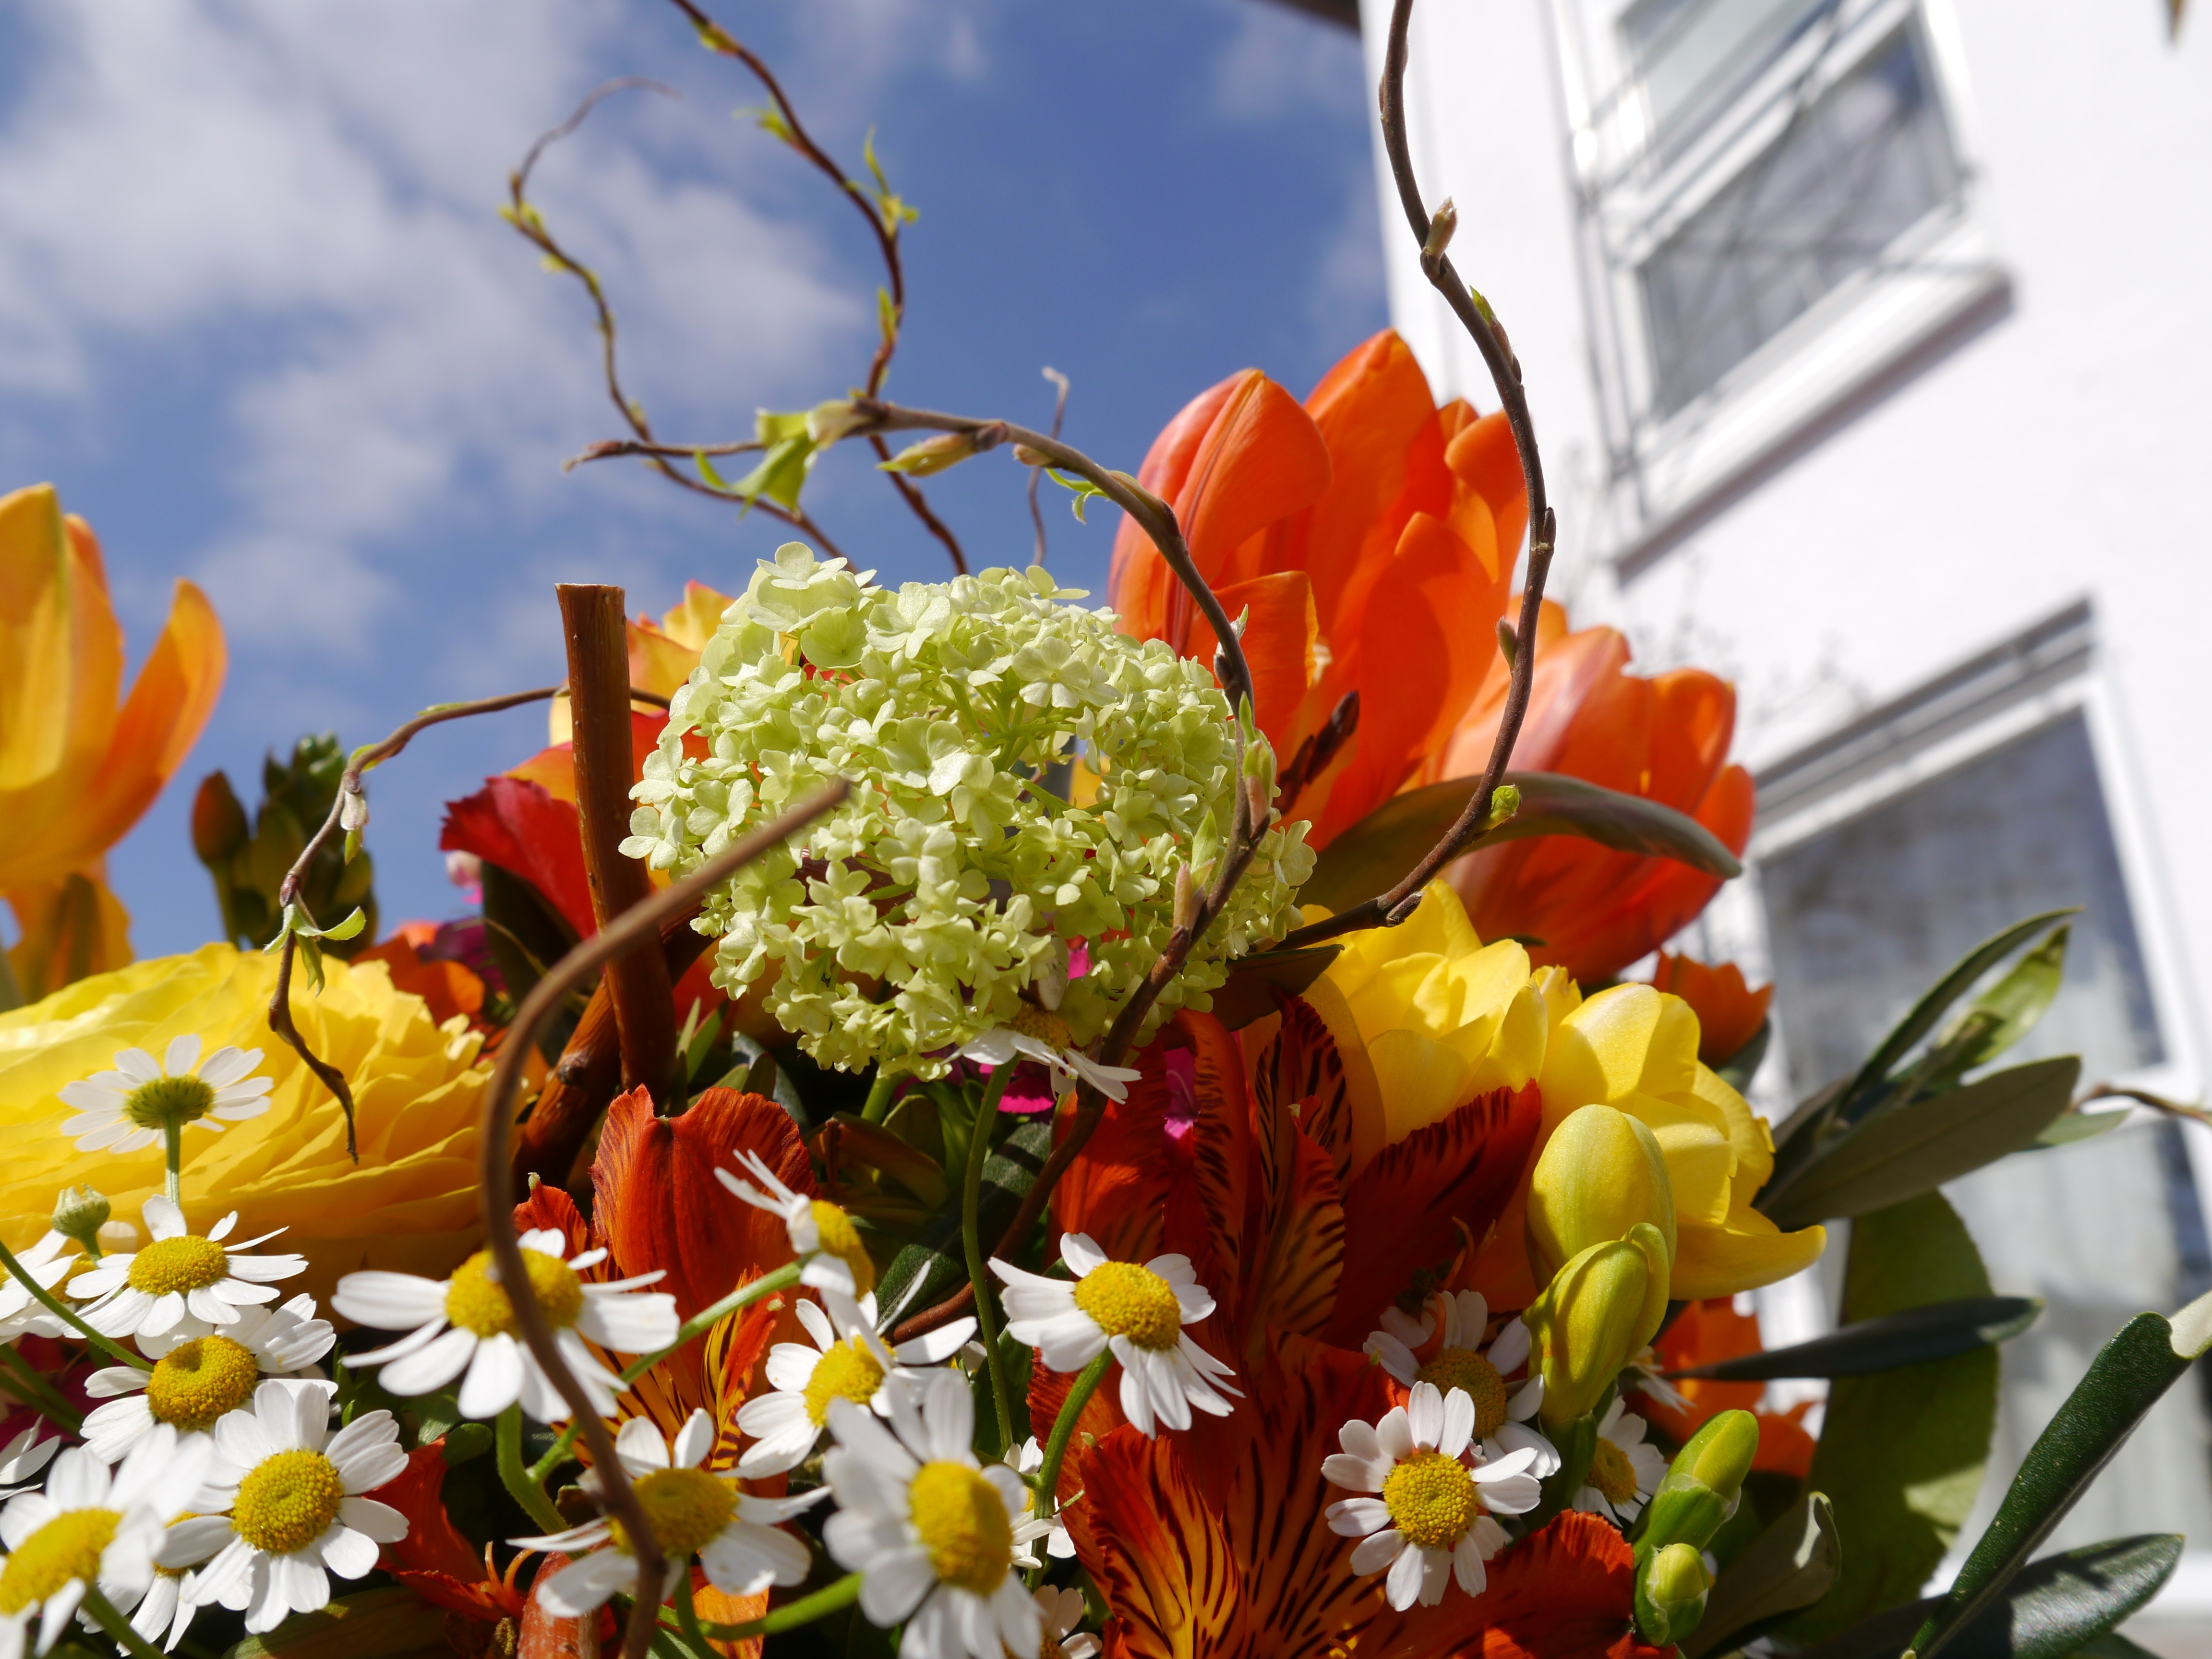
plant, flower, autumn, yellow, flora, floristry, flowering plant, flower bouquet, floral design, flower arranging